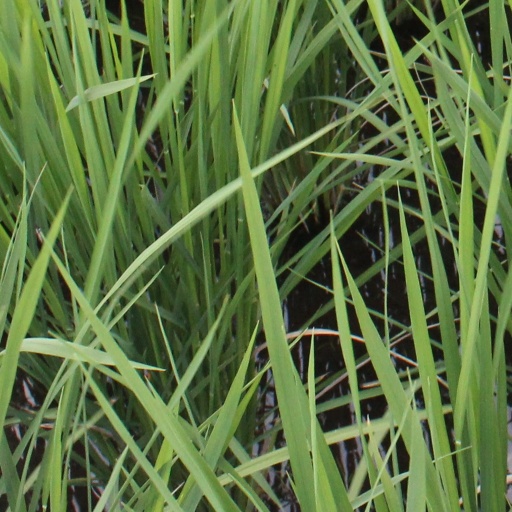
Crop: rice